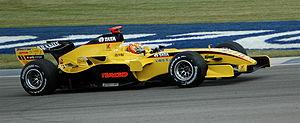
Tiago Monteiro est un pilote automobile portugais né le 24 juillet 1976 à Porto. Il a disputé le championnat du monde de Formule 1 en 2005 et 2006. Il est actuellement pilote de WTCC et dirige en même temps l'écurie de GP2 Series, Ocean Racing Technology.
Le Grand Prix des États-Unis de Formule 1 2005 a eu lieu sur l'Indianapolis Motor Speedway le 19 juin.